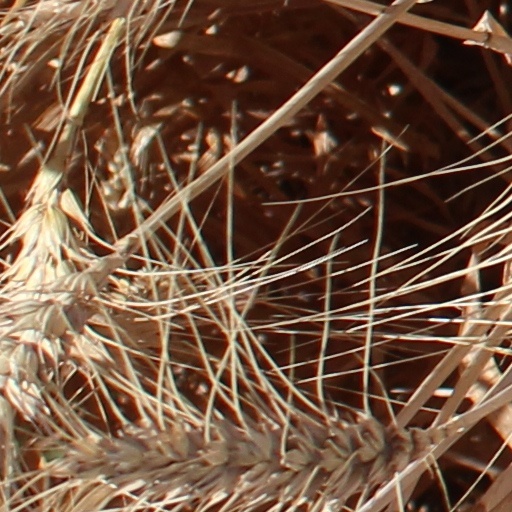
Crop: wheat